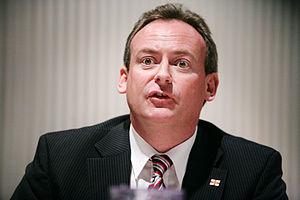
Le ministre en chef de Guernesey préside, de 2004 à 2016, le Conseil de la politique, qui inclut les chefs de chacun des dix ministères des États de Guernesey.
Lyndon Trott, né le 17 juillet 1964 à Saint-Samson sur l'île de Guernesey, fut premier ministre de Guernesey, Dépendance de la Couronne Britannique, de 2007 à 2012.